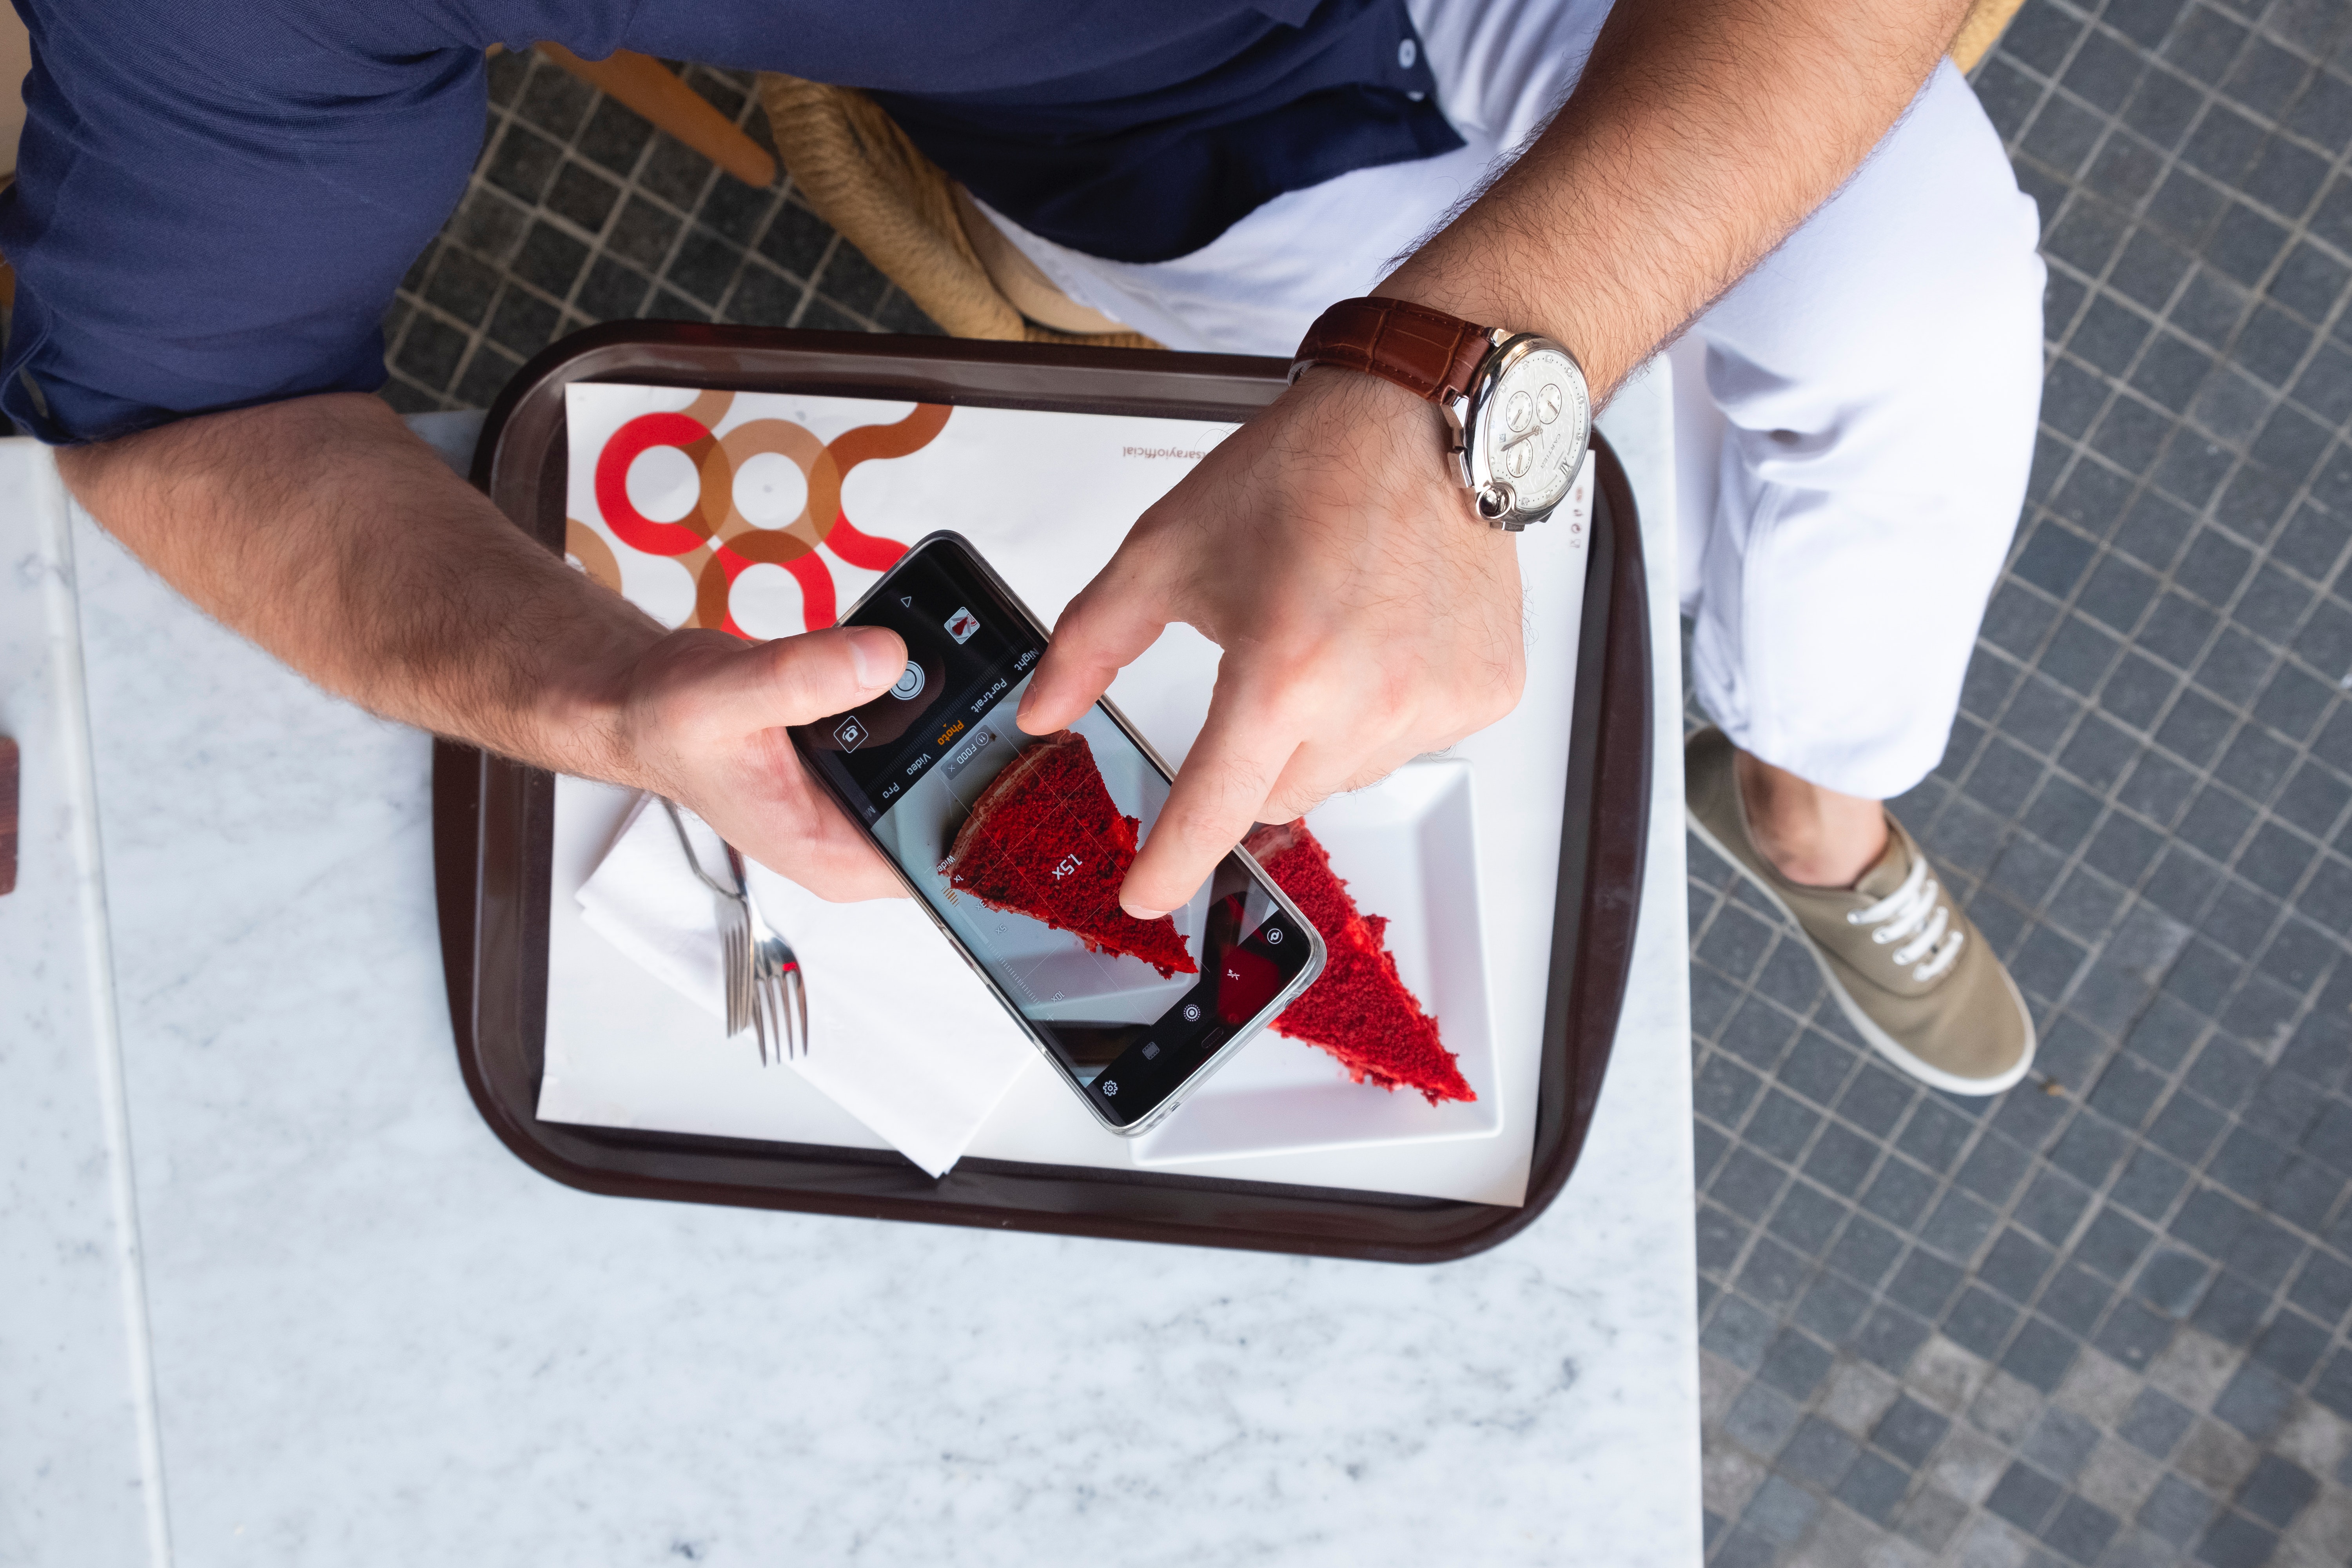
red, hand, design, table, finger, gesture